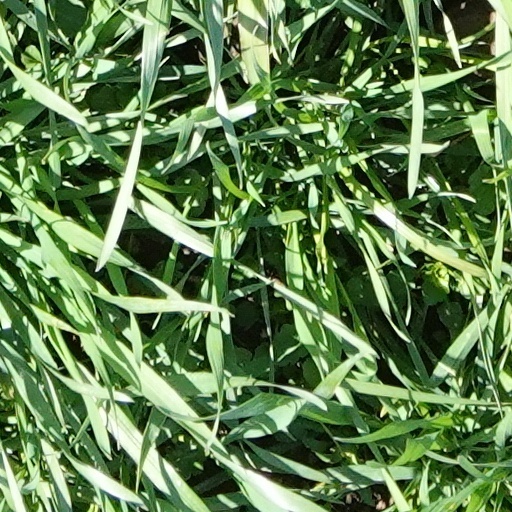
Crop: wheat